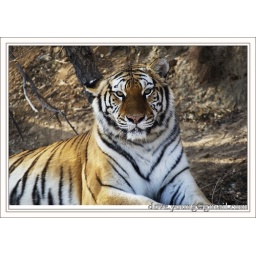
&lt;b&gt;Tiger&lt;/b&gt; Big cat in wild animal park in China.